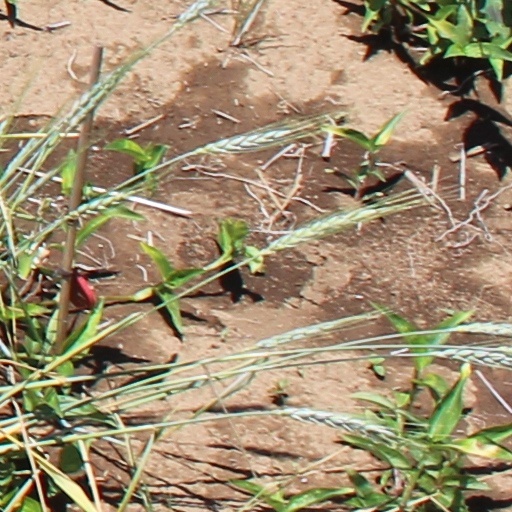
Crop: wheat